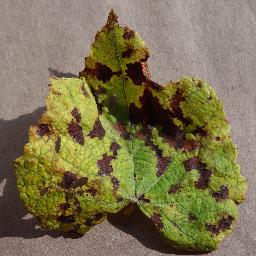
Label: Grape___Leaf_blight_(Isariopsis_Leaf_Spot)